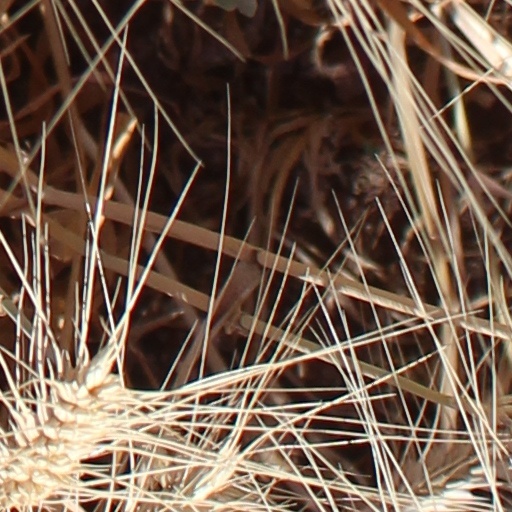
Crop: wheat